Guernica

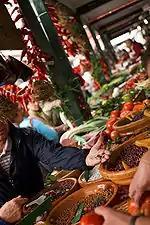
Guernica marketplace

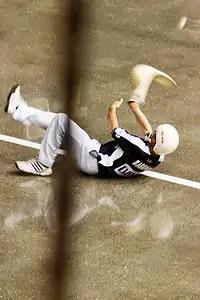
A cesta-punta player

Guernica is historically the seat of the parliament of the province of Biscay, whose executive branch is located in nearby Bilbao.